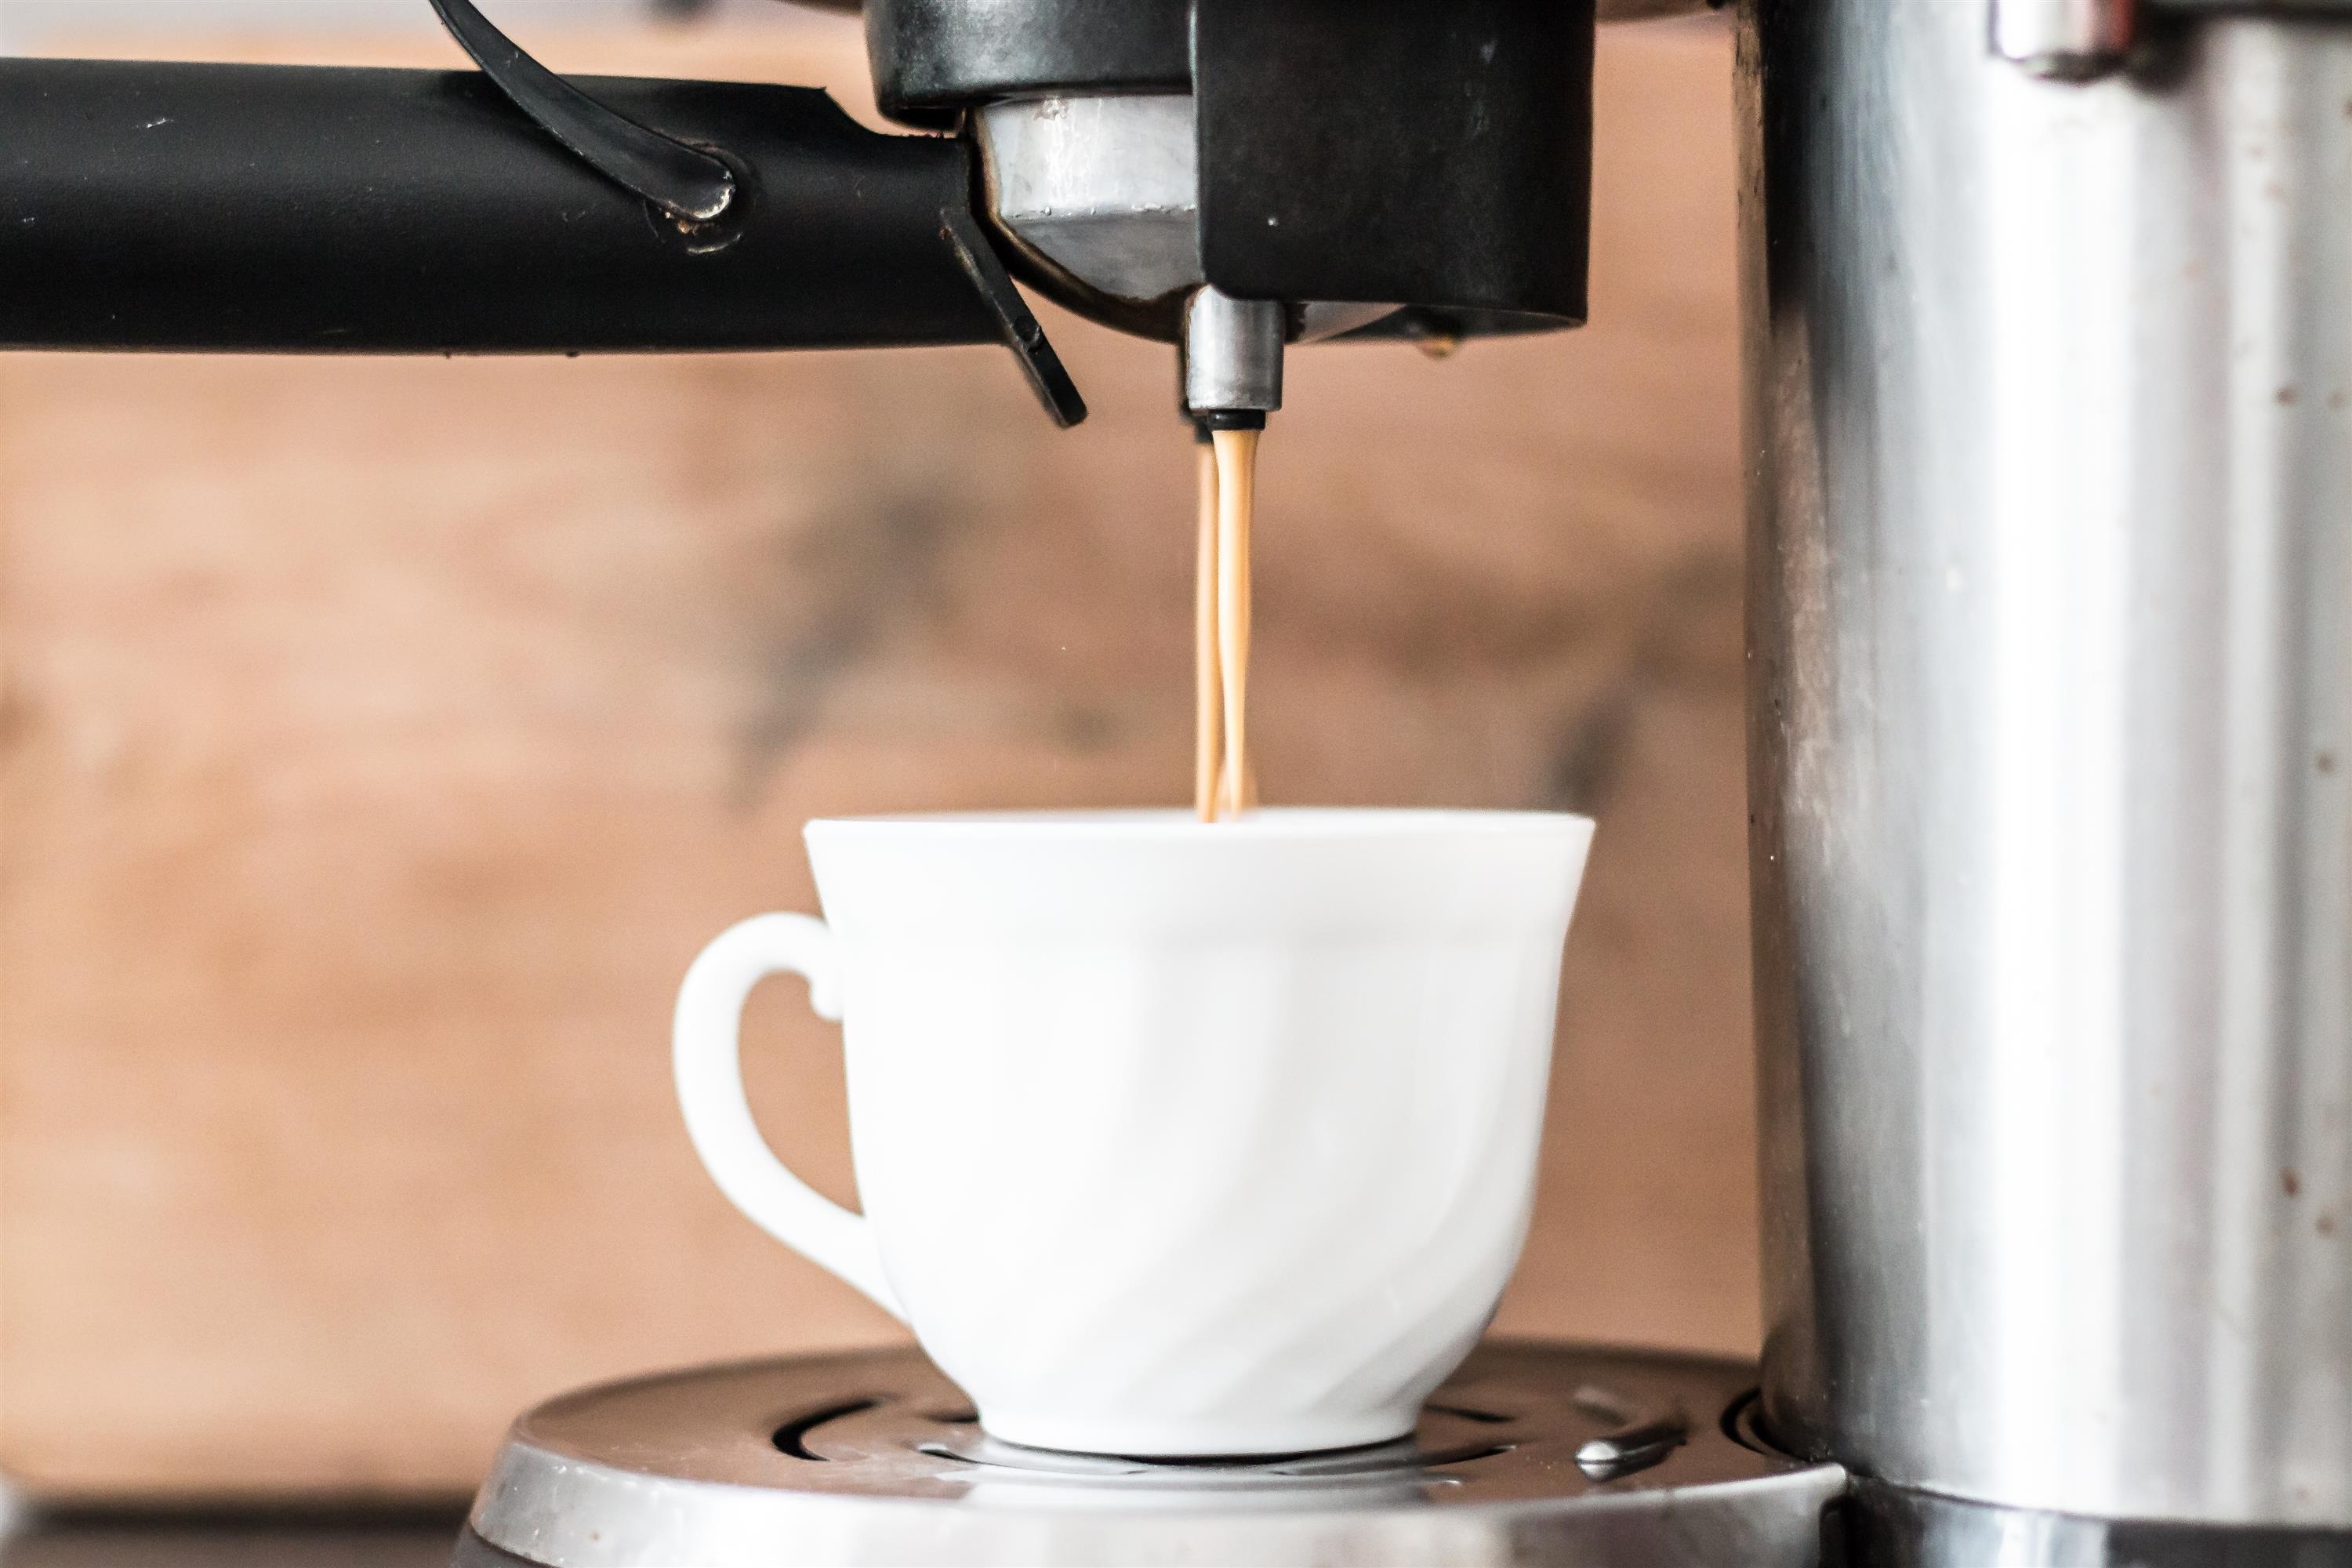
cafe, coffee, restaurant, cup, drink, espresso, coffee cup, coffee maker, caffeine, small appliance